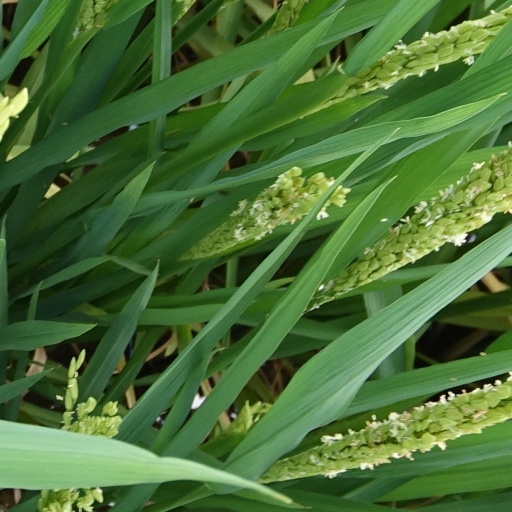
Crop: rice